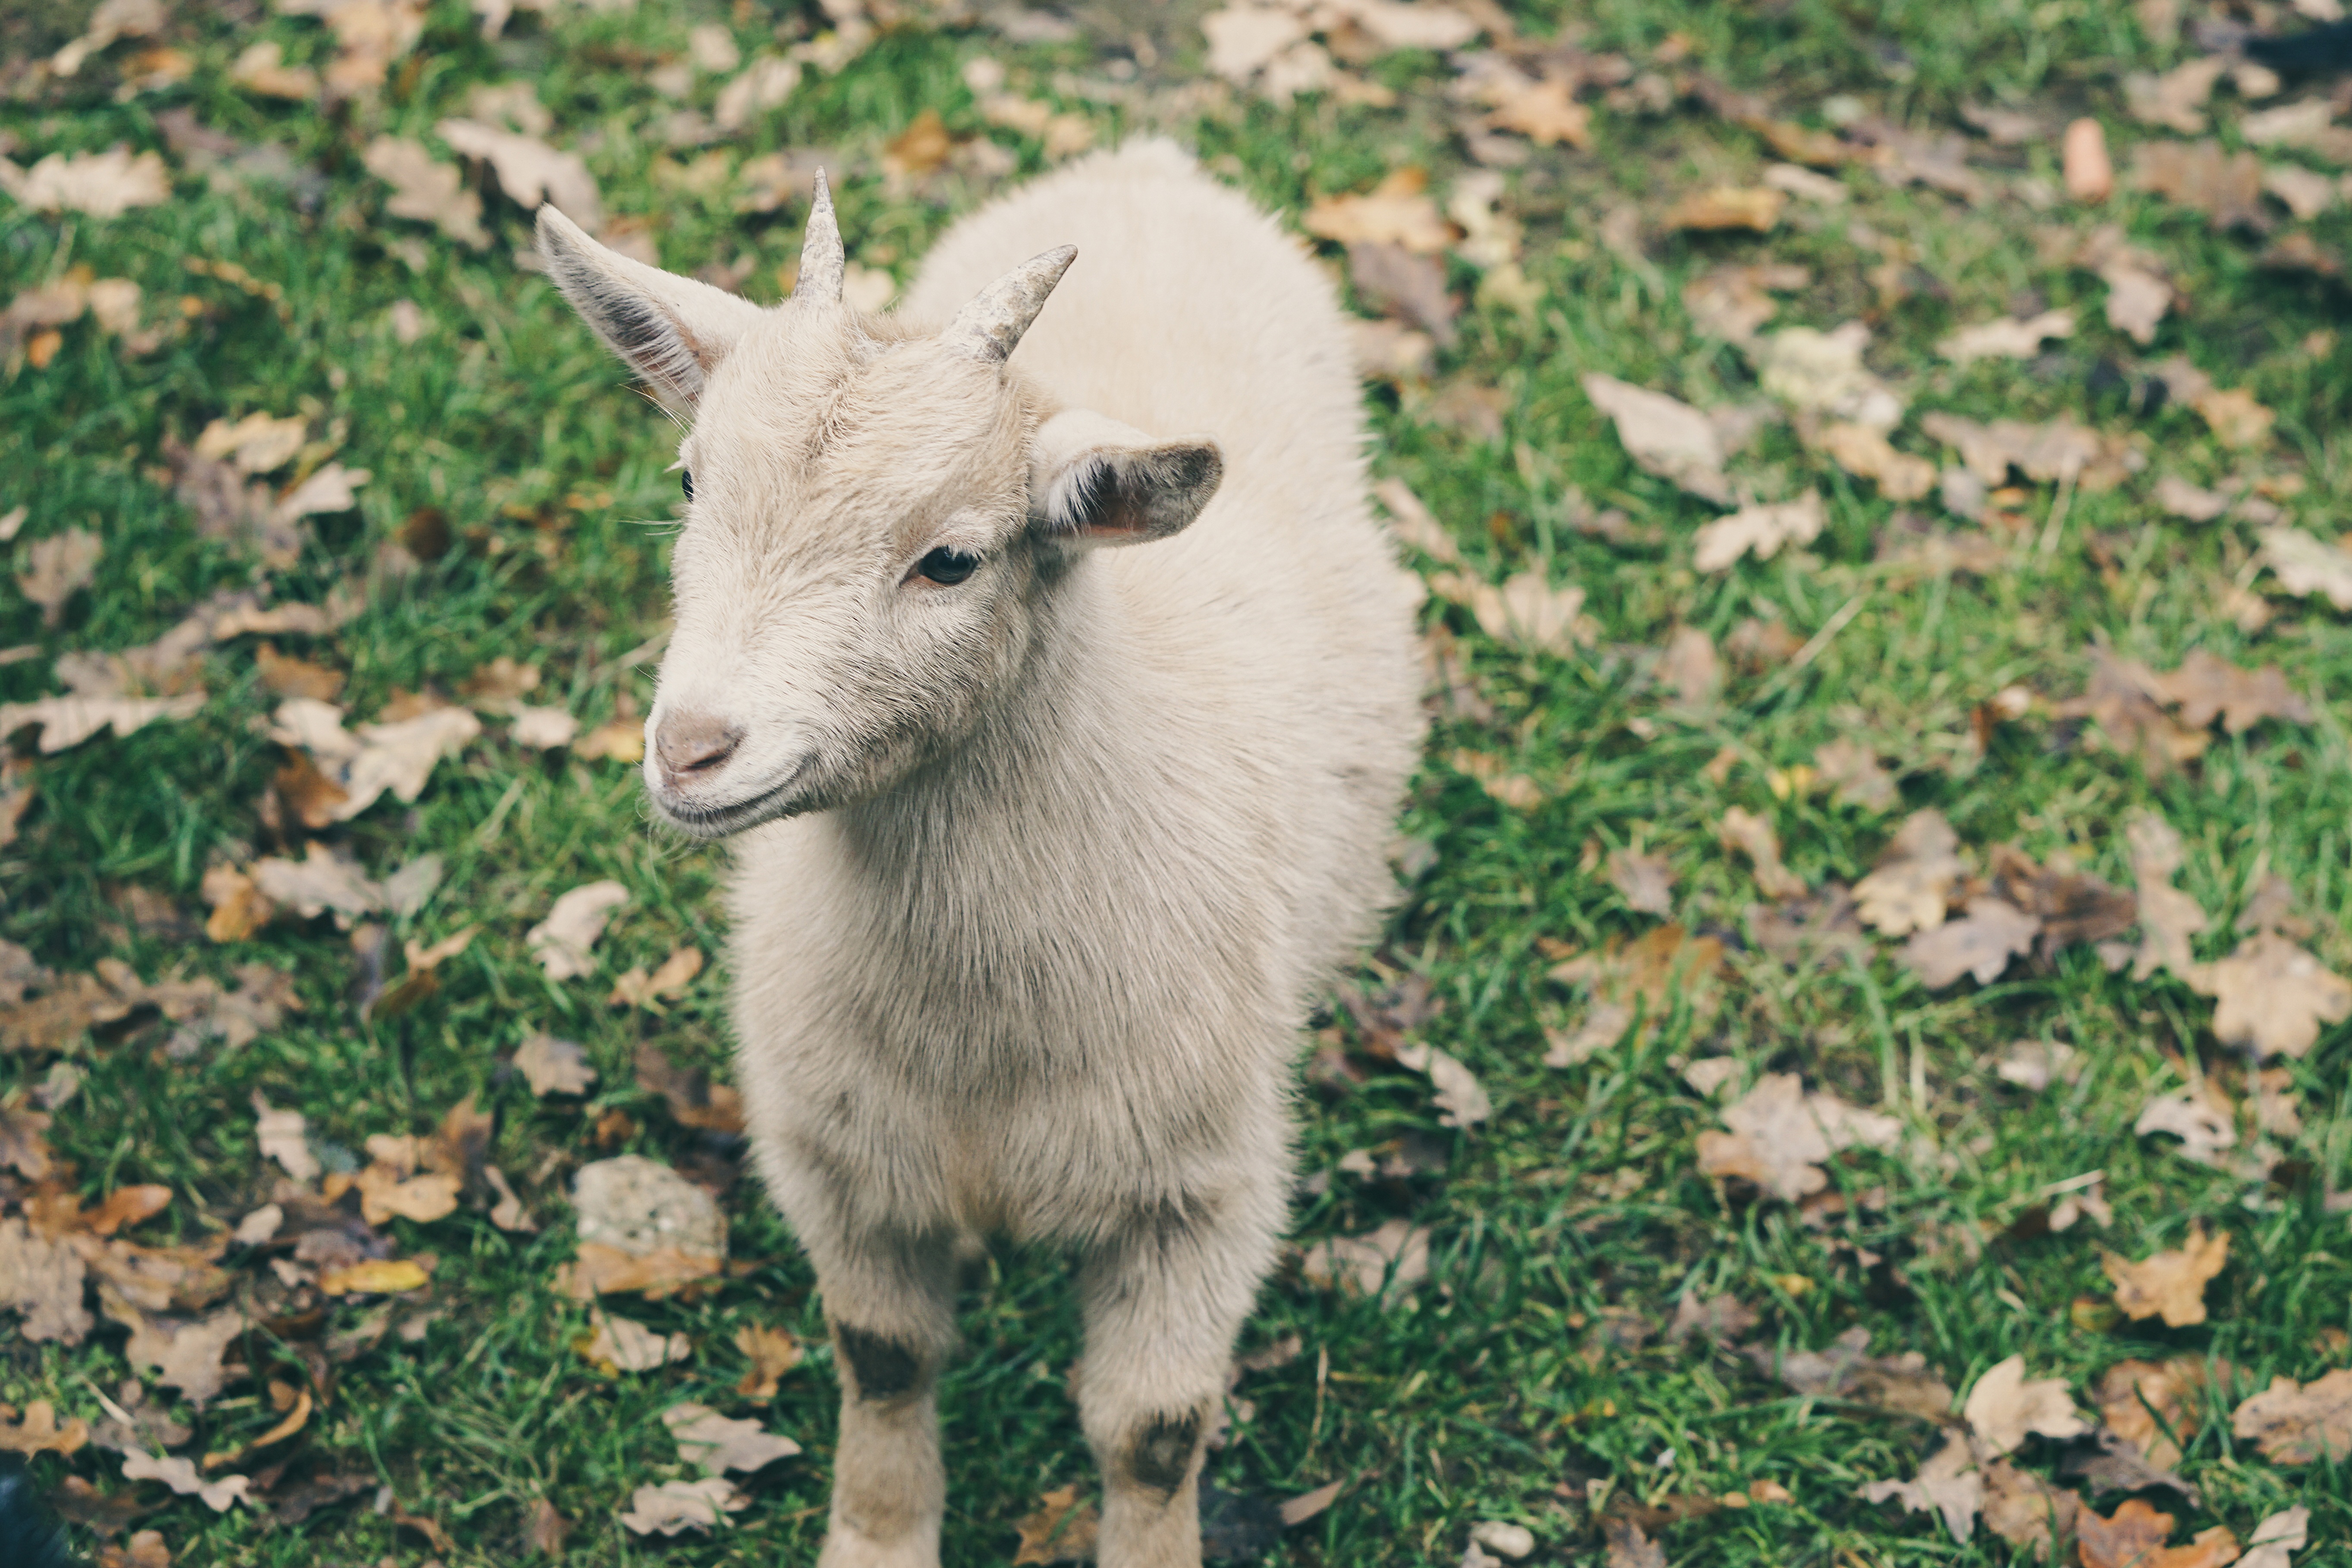
grass, animal, wildlife, goat, zoo, green, pasture, sheep, small, mammal, cream, fauna, mountain goat, leaves, goats, captivity, vertebrate, sheeps, horns, wildlife park, petting zoo, cow goat family